Cecilia Suárez

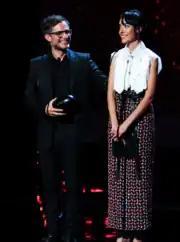

In the 2010s, Caro began his career as a successful director and screenwriter. Suárez starred in his works, as well as the works of her sister, among other projects. After her son was born in 2010 she chose to stay in Mexico City for work. Despite many of her films from this period being attached to Caro, Suárez says she does not feel boxed-in as an actress, nor like she is playing it safe, as she works with Caro on projects that she knows he has put a lot of care into and that are challenging.